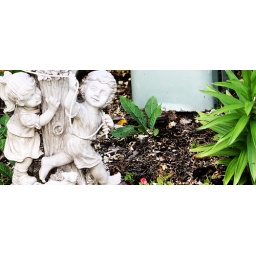
Picture of someones pointless bird bath in my condominium.